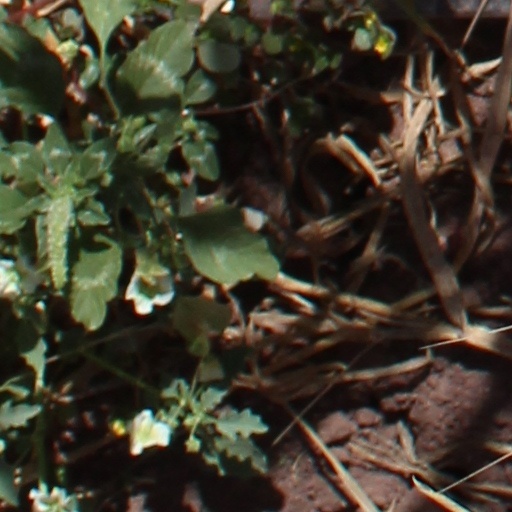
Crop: wheat